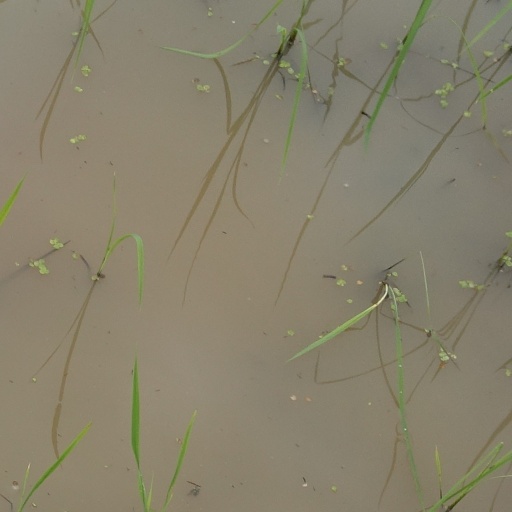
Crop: rice